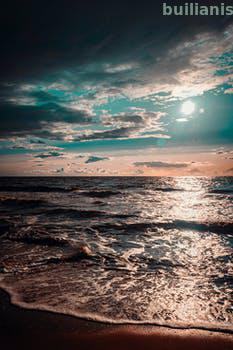
Label: Watermark